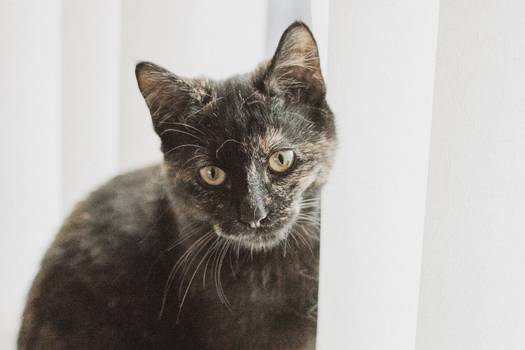
Label: No Watermark